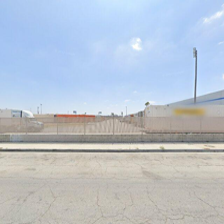
Label: streetView